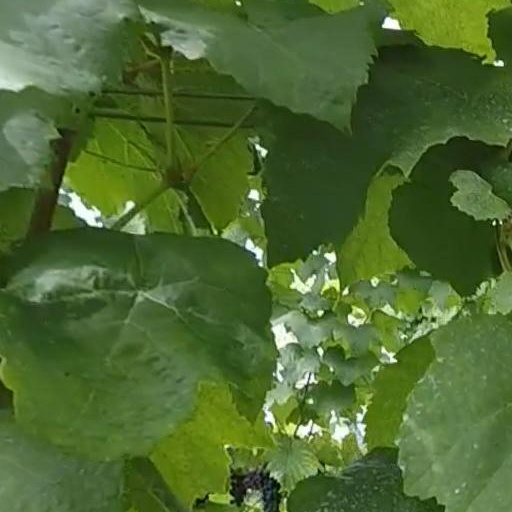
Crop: grape